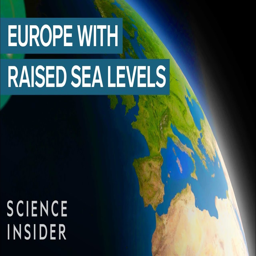
what continent would look like if ingredient melted venture funded company